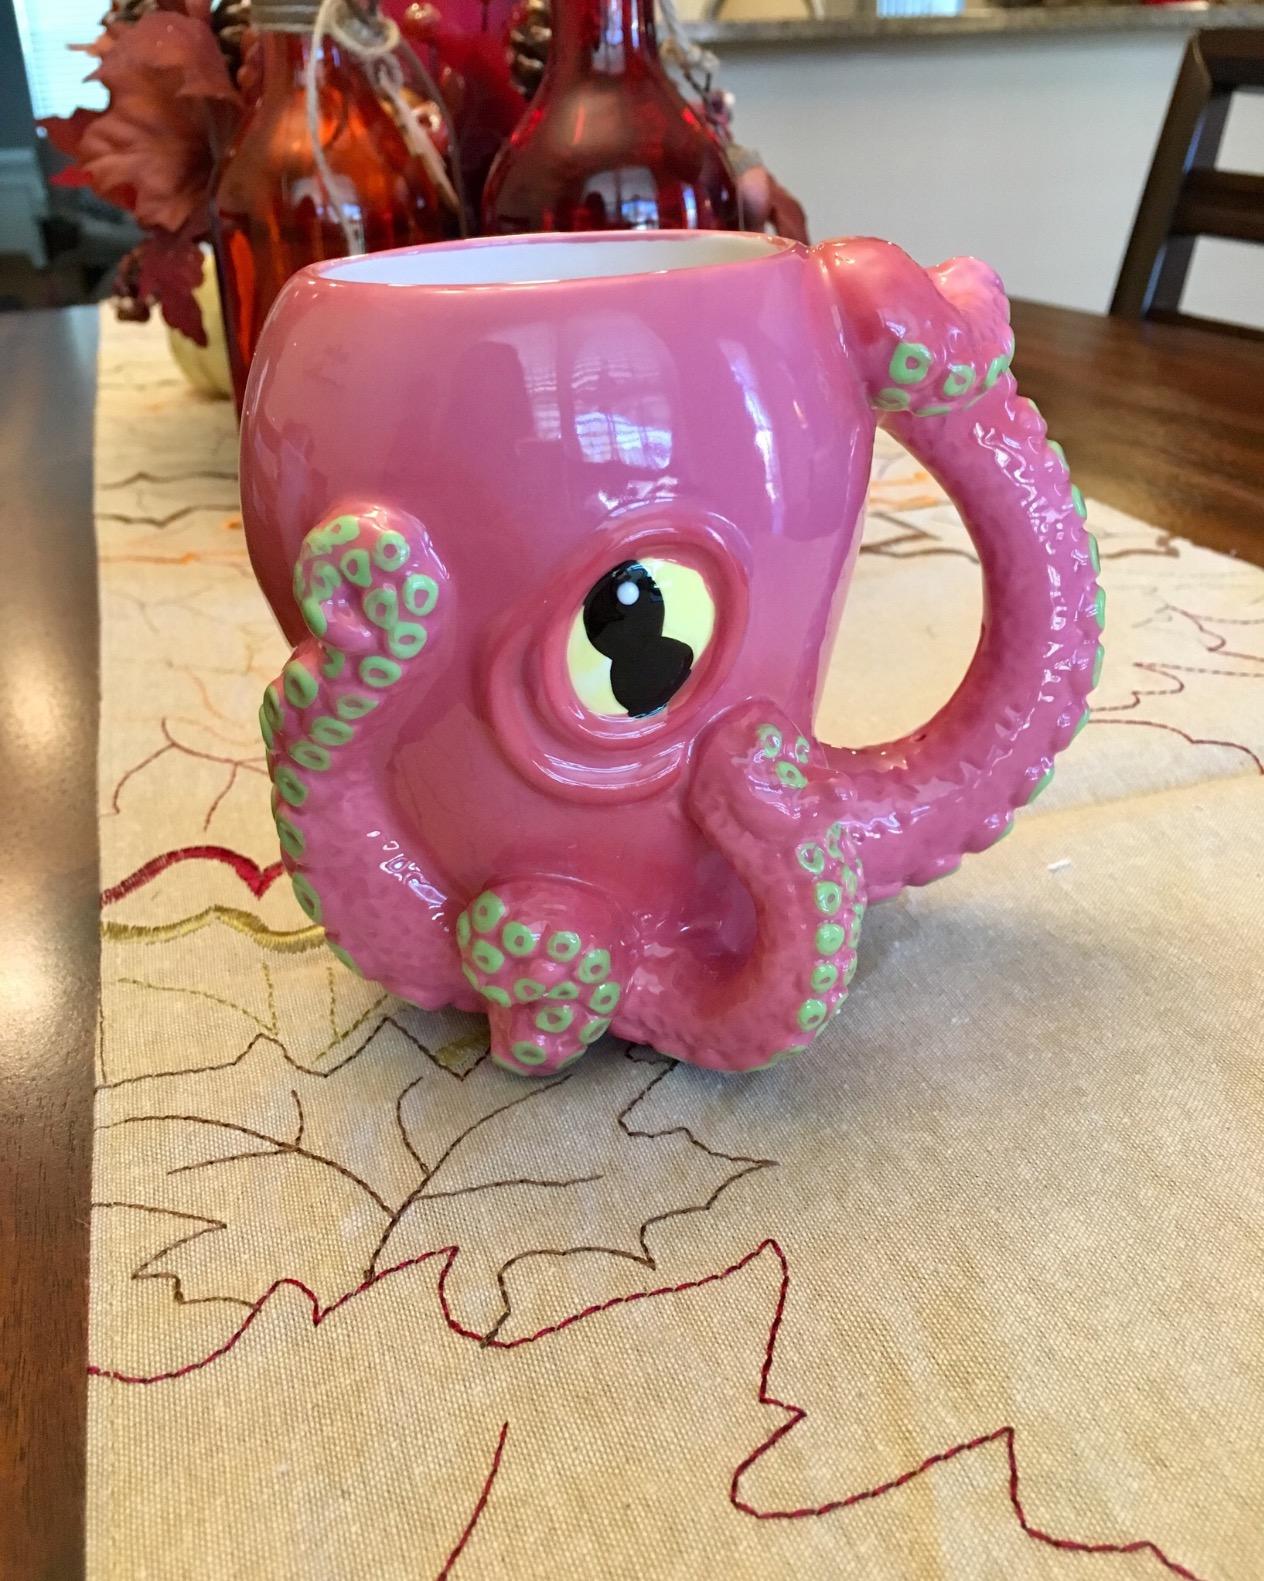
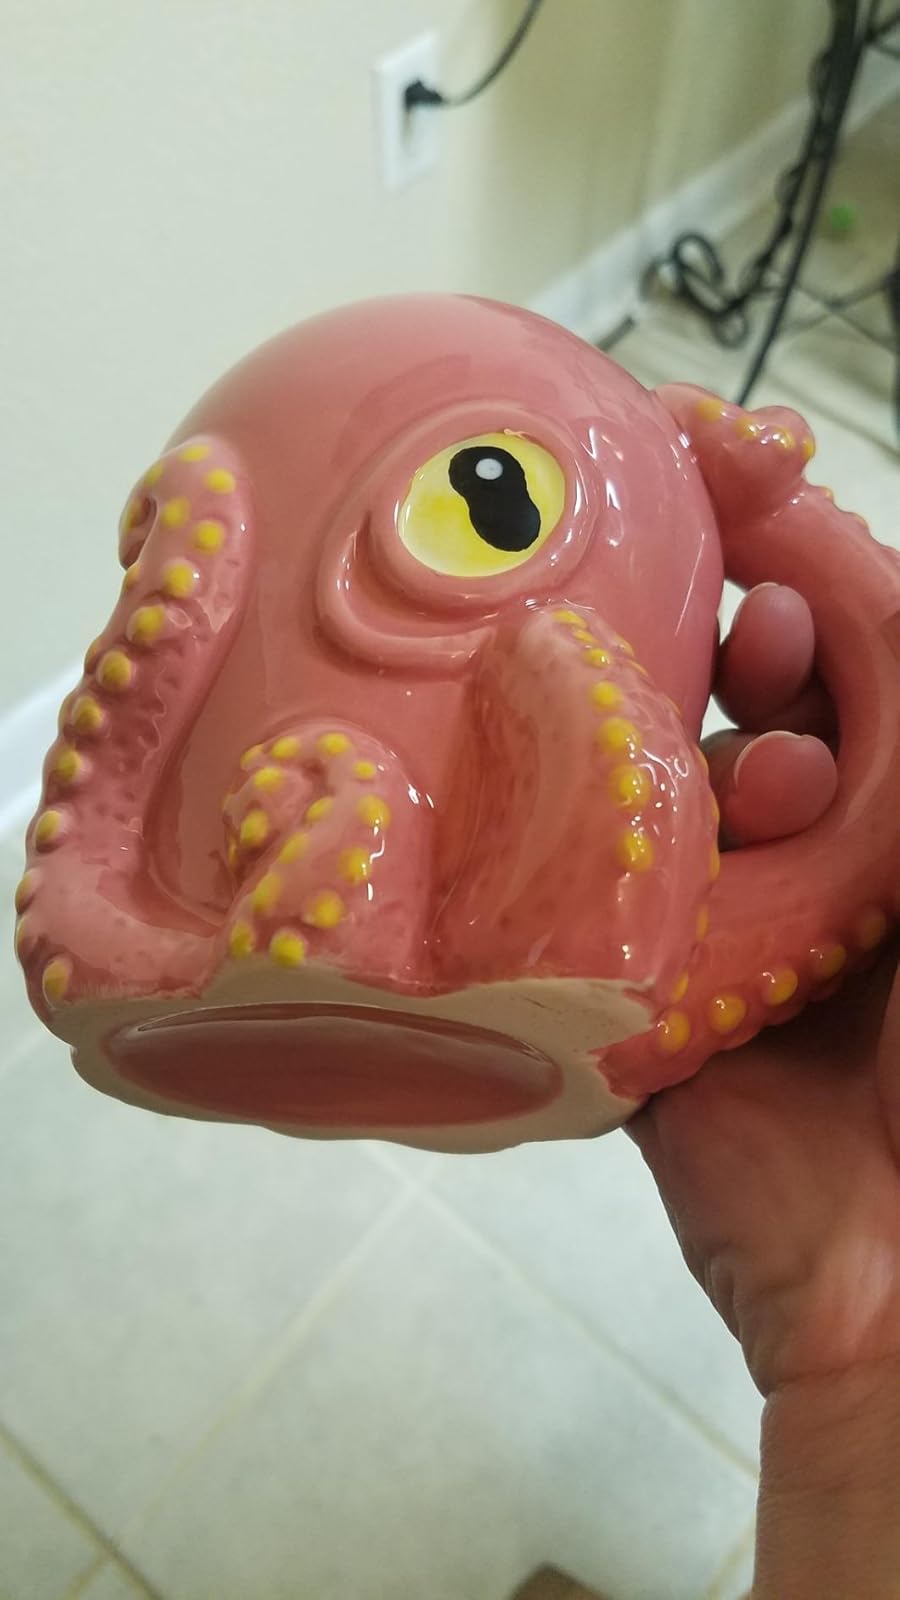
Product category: items_mug
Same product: yes